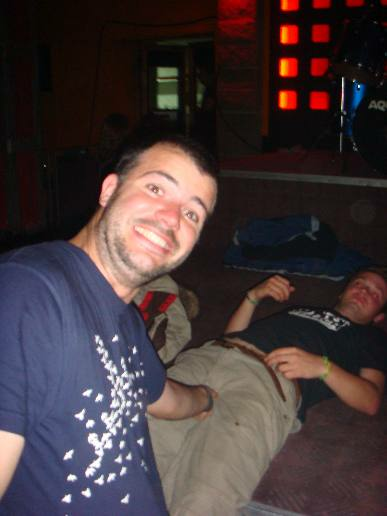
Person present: Yes